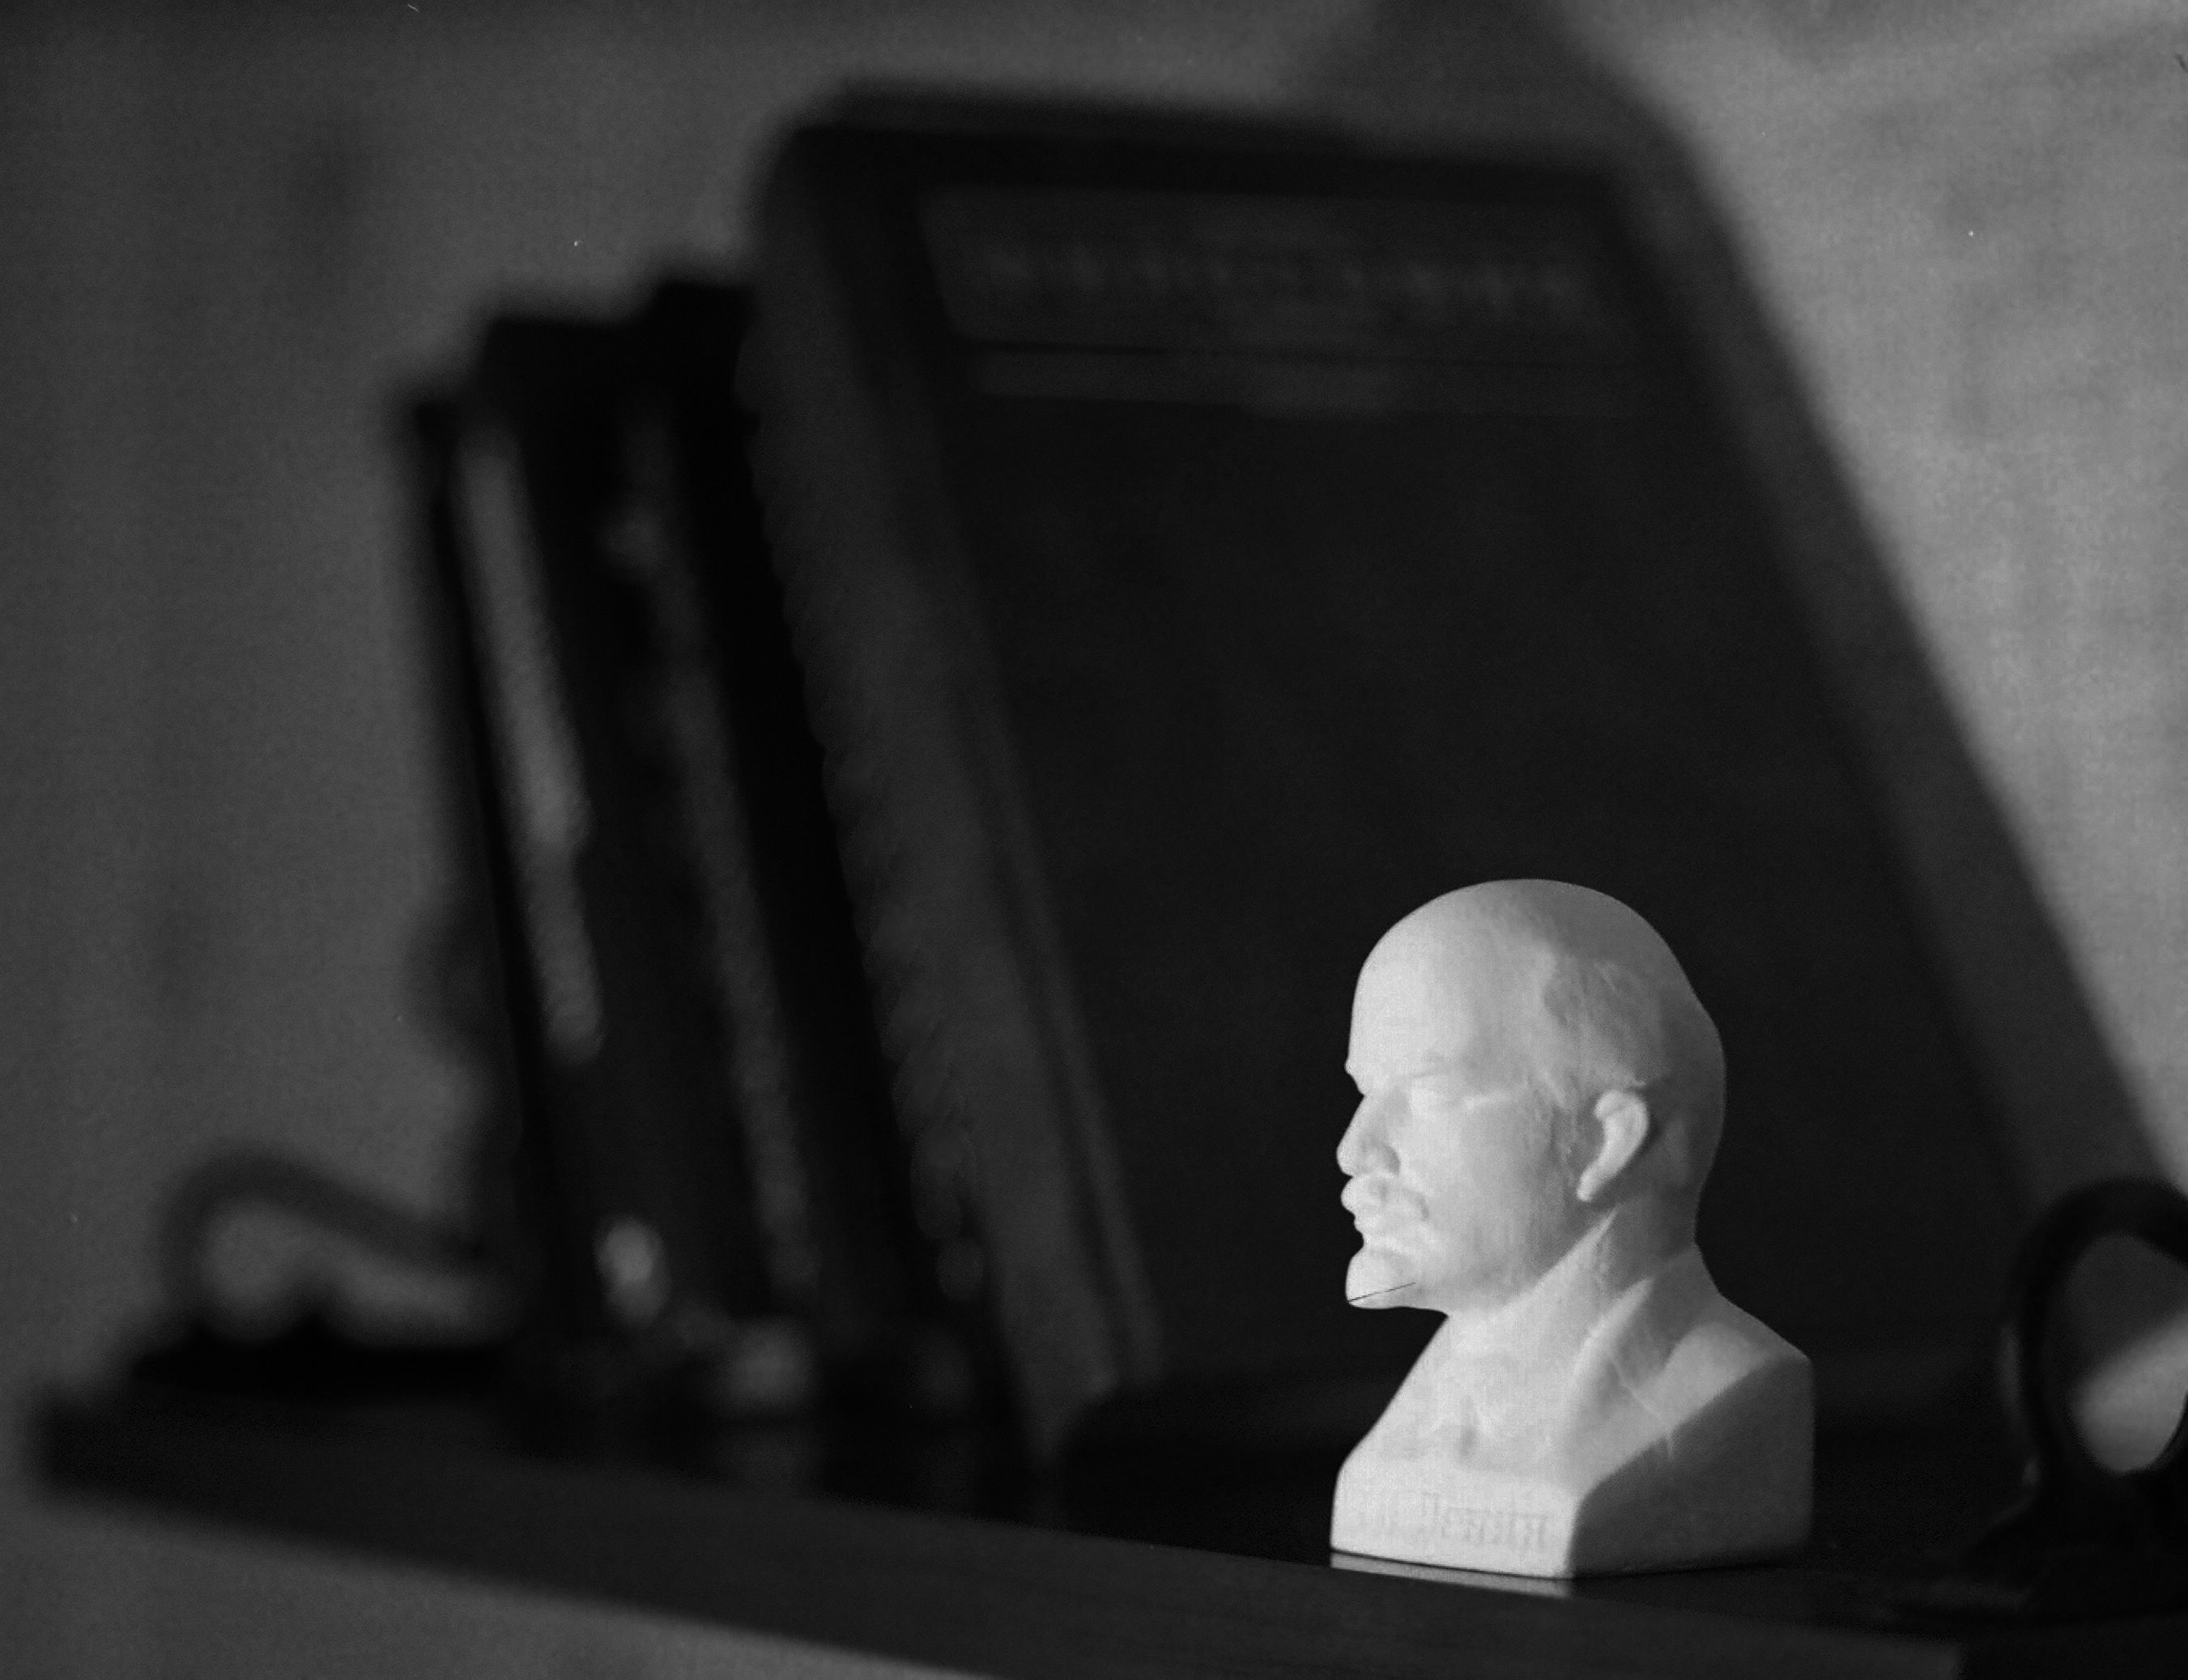
bust, black, black and white, monochrome photography, photography, monochrome, darkness, still life photography